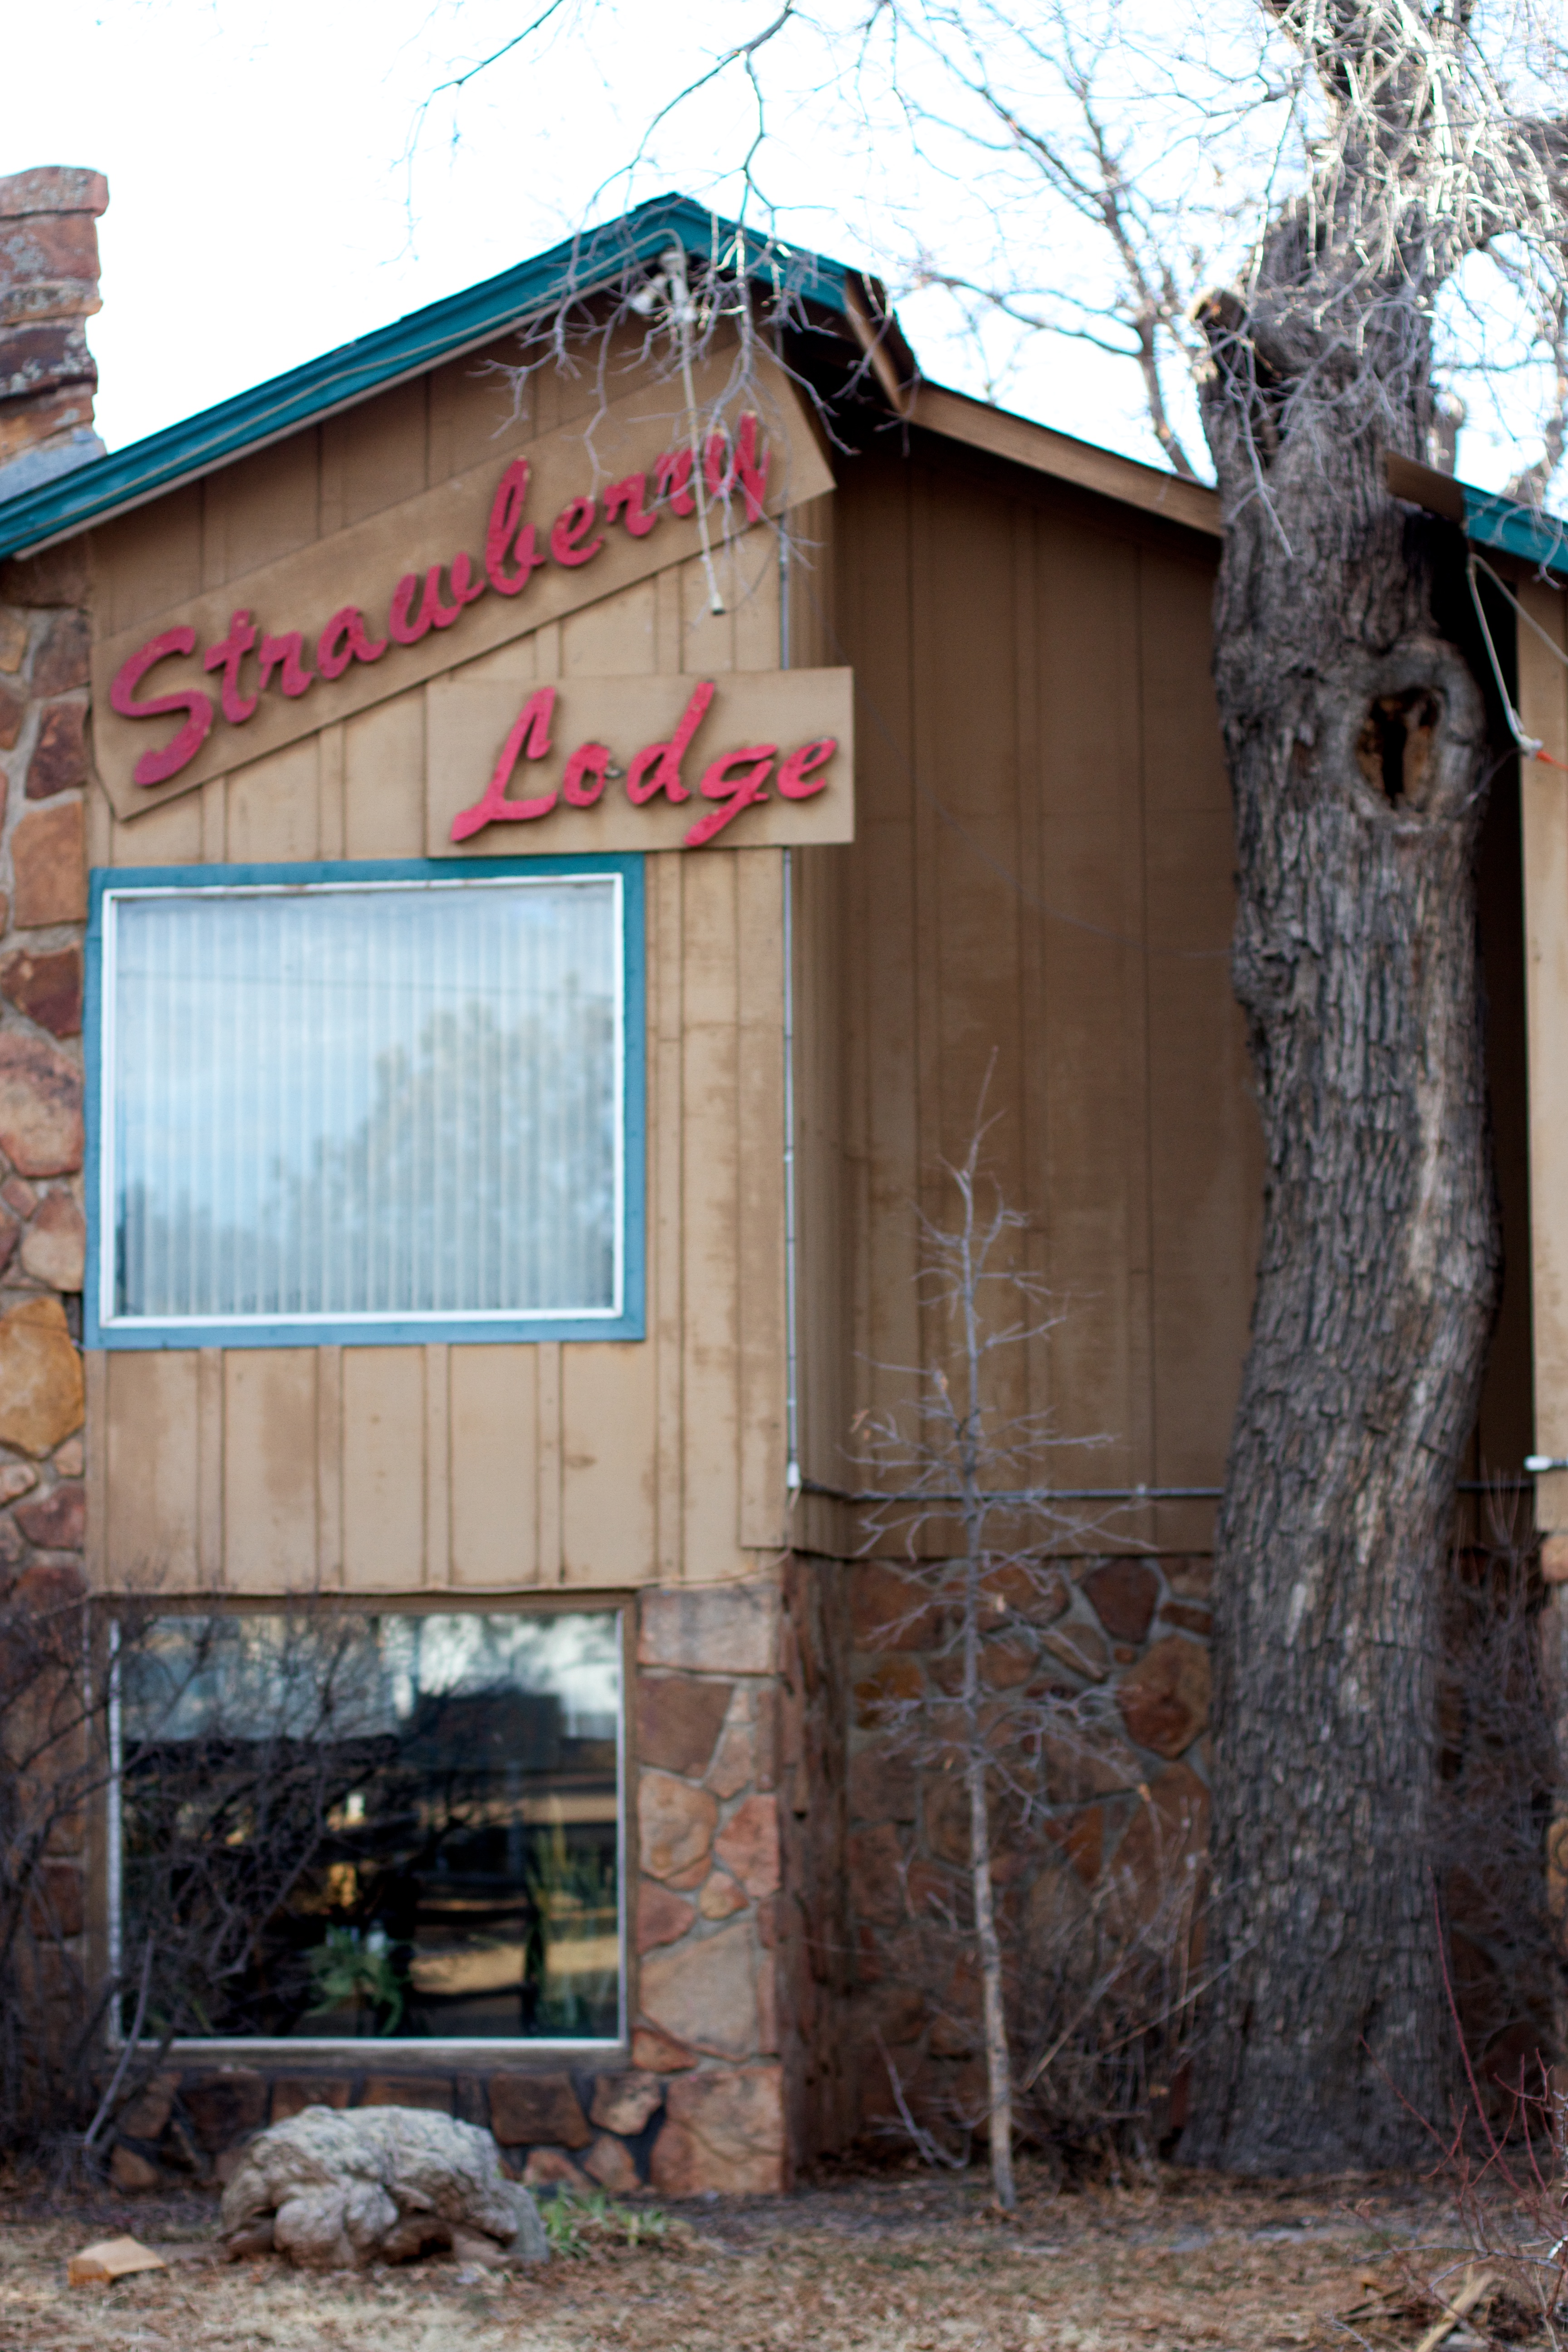
tree, wood, house, building, home, wall, village, shack, cottage, facade, urban area